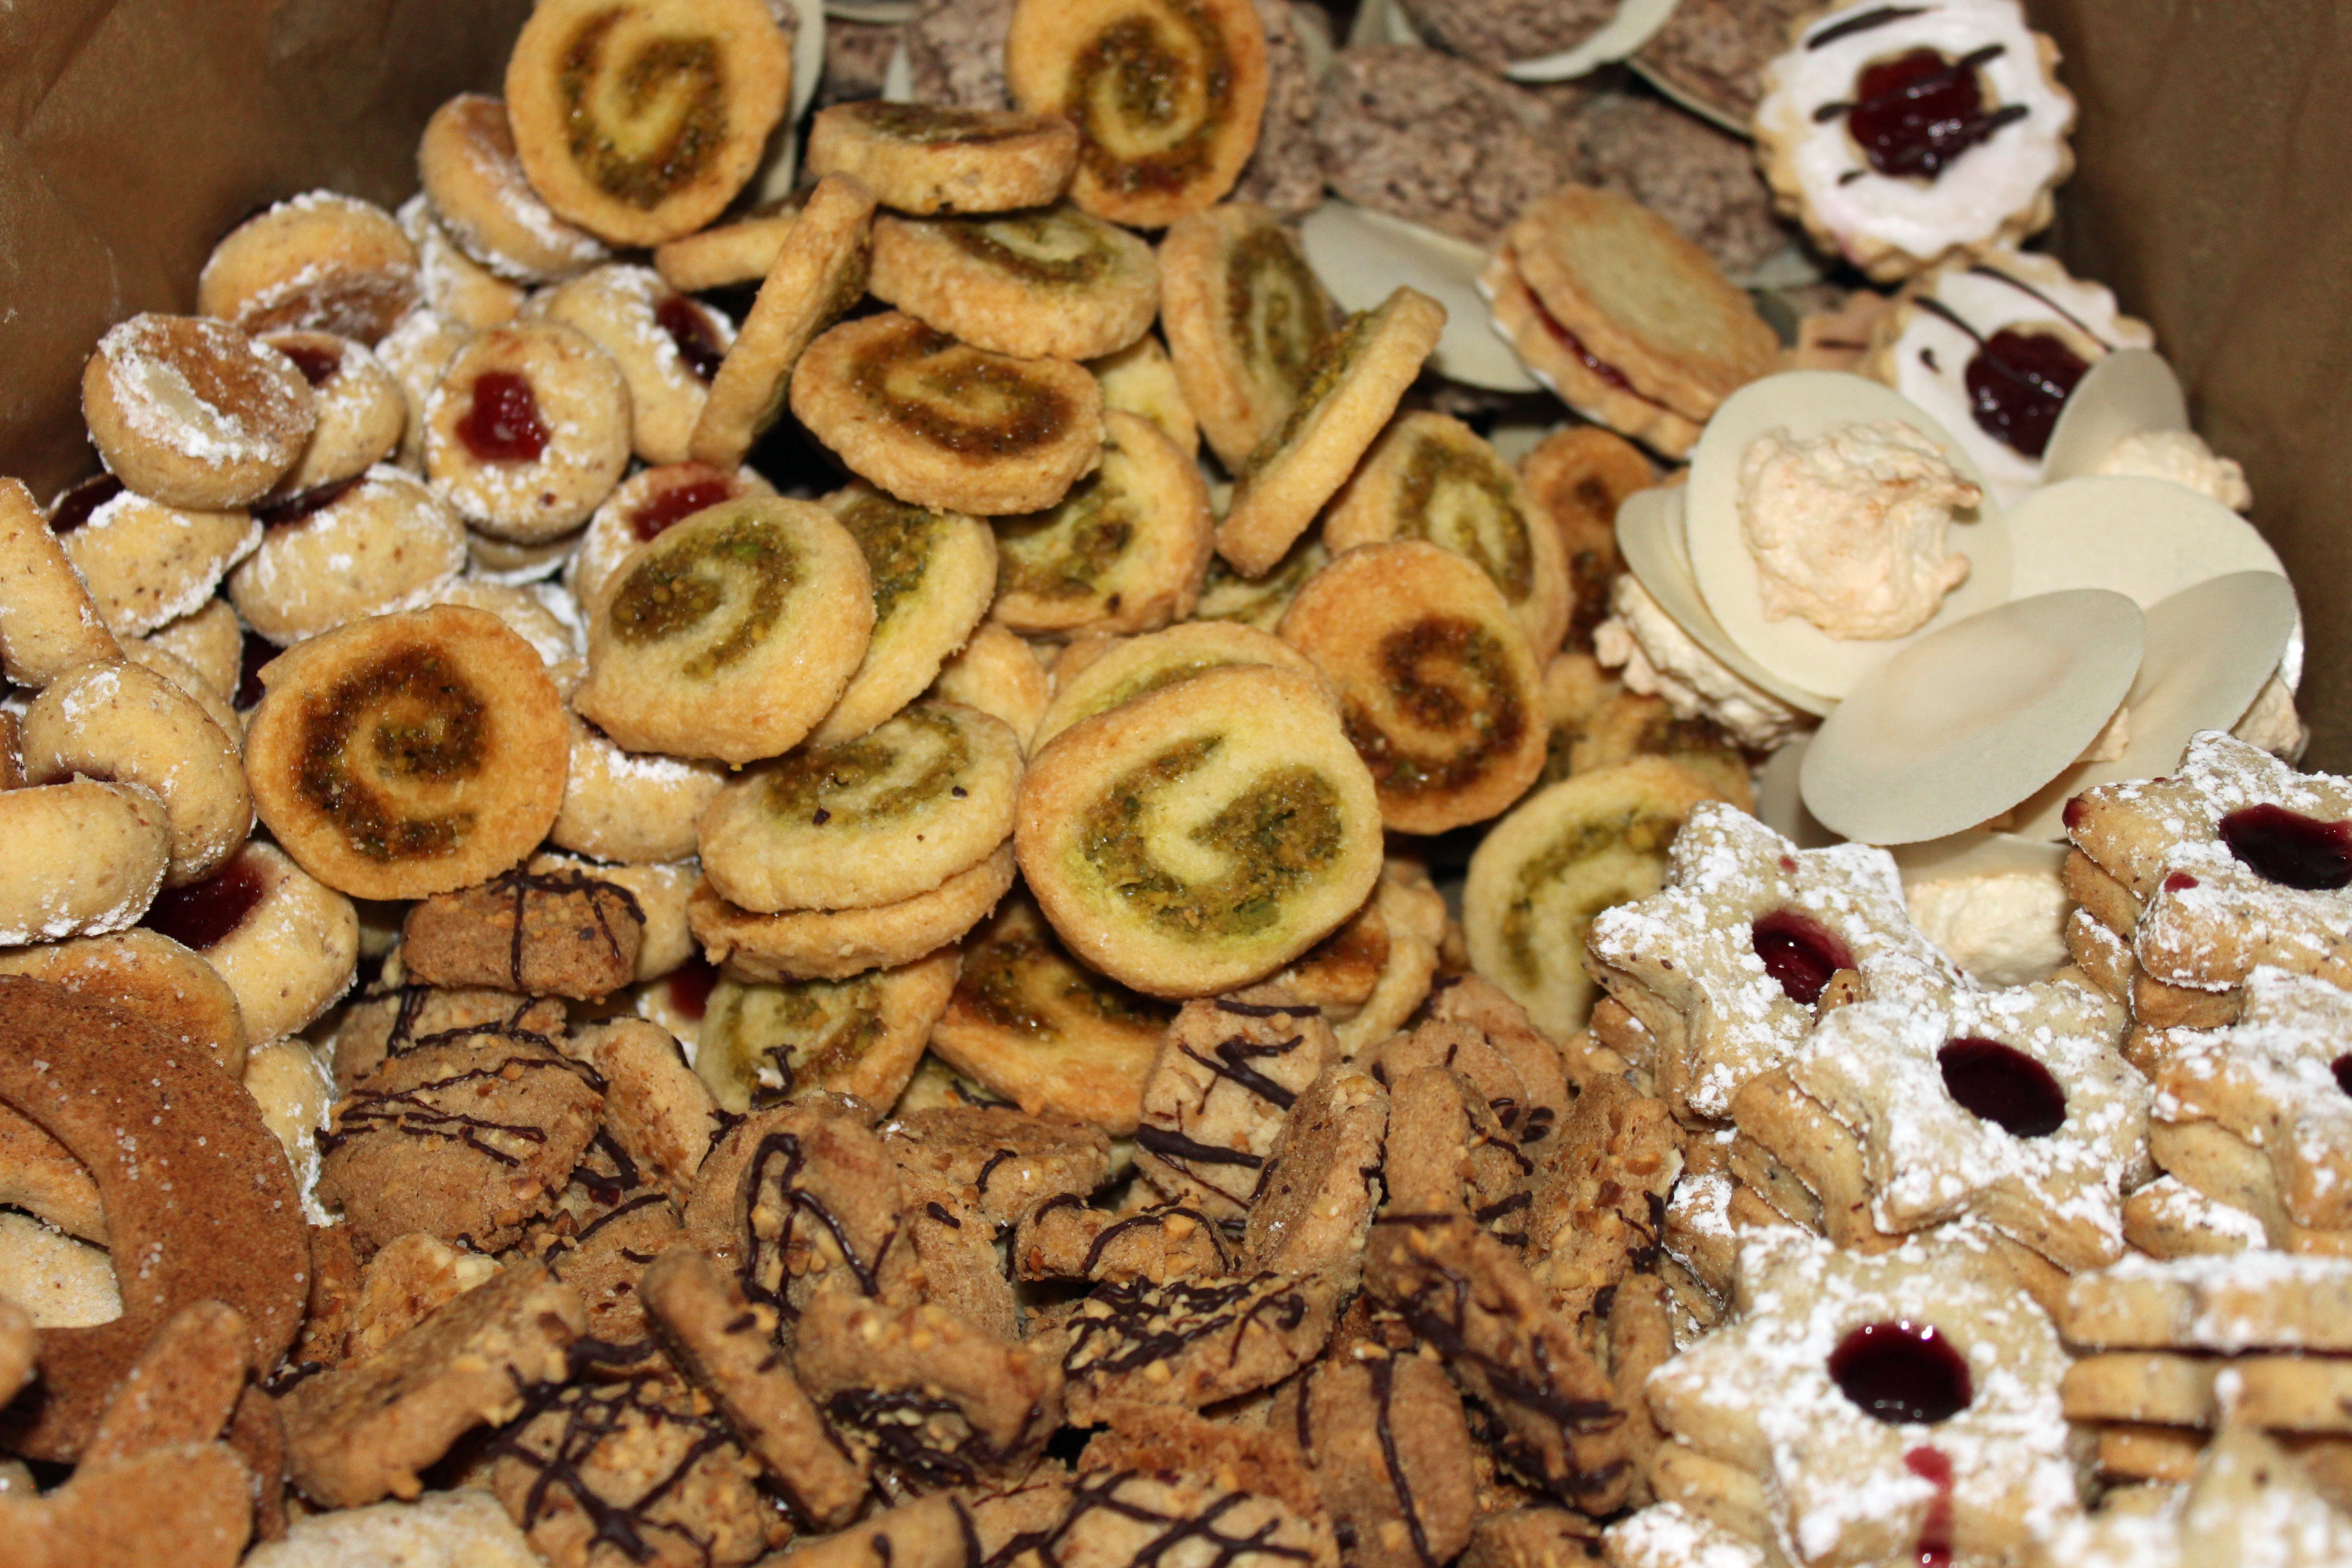
dish, meal, food, produce, breakfast, baking, christmas, cookie, dessert, cuisine, advent, christmas cookies, baked goods, flavor, snack food, cookies and crackers